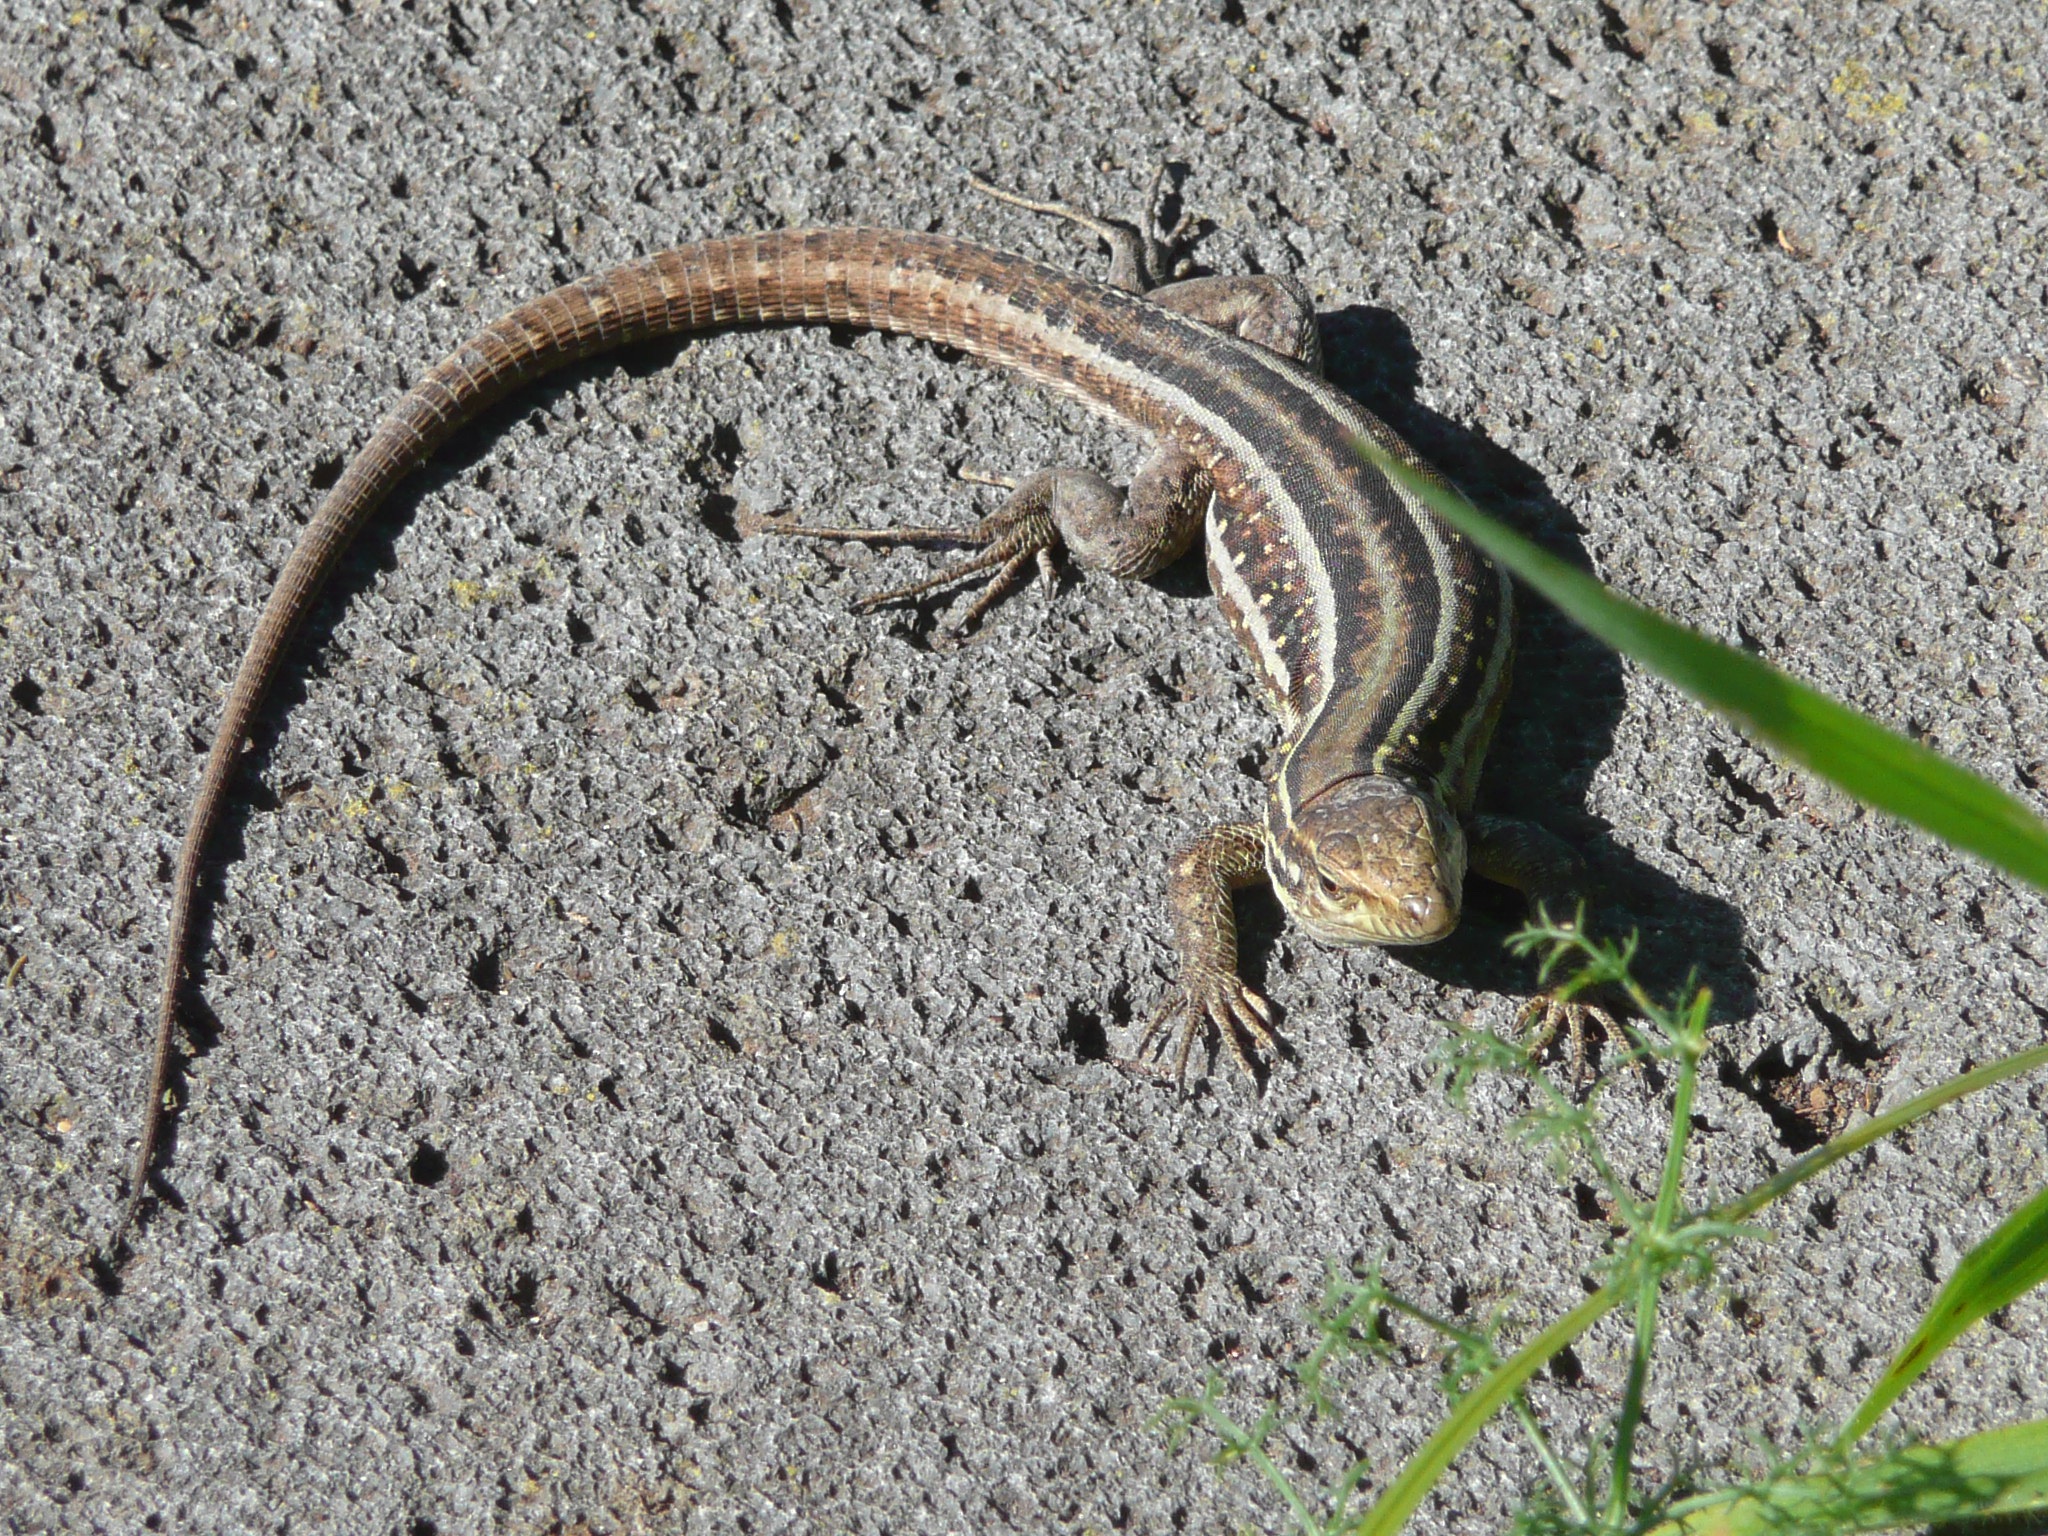
rock, wildlife, reptile, fauna, lizard, animals, stripes, vertebrate, serpent, lacerta, garter snake, scaled reptile, lacertidae